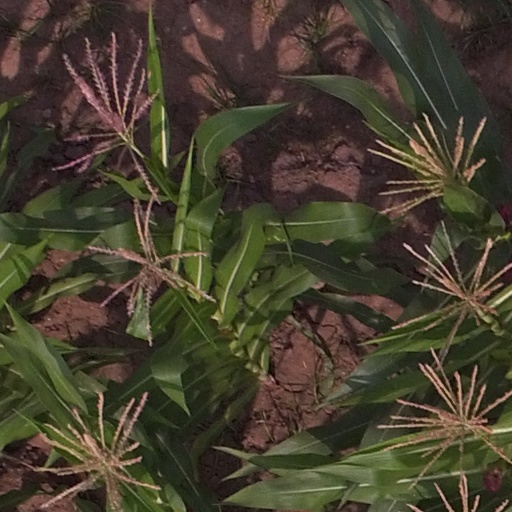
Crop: maize; corn